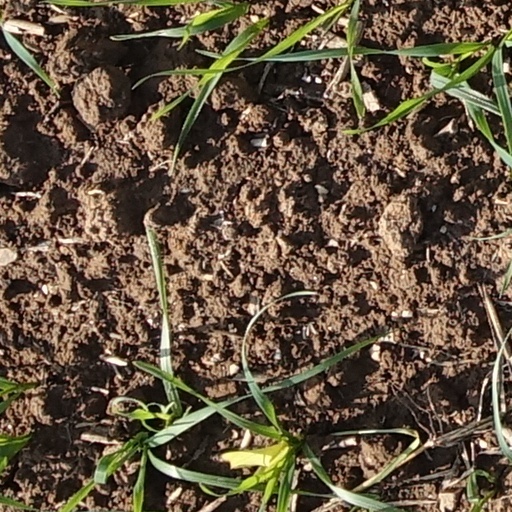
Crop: wheat